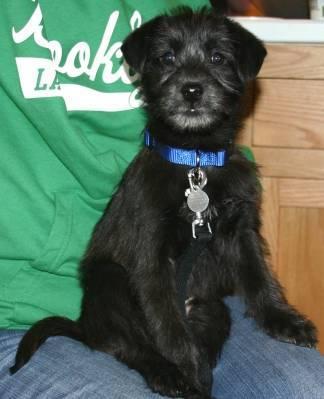
dog